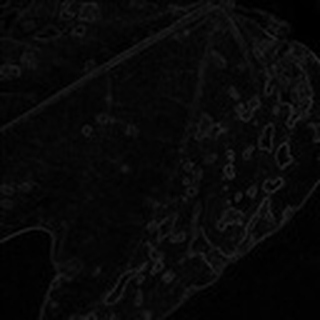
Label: cotton_bacterial_blight